Ginni Rometty

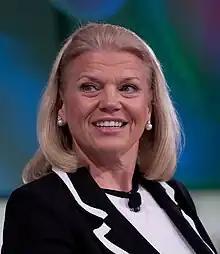
Rometty in 2011

Virginia Rometty (born July 29, 1957) is an American business executive who was executive chairman of IBM after stepping down as CEO on April 1, 2020. She was previously chairman, president and CEO of IBM, becoming the first woman to head the company. She retired from IBM on December 31, 2020, after a near-40 year career there. Before becoming president and CEO in January 2012, she first joined IBM as a systems engineer in 1981 and subsequently headed global sales, marketing, and strategy.